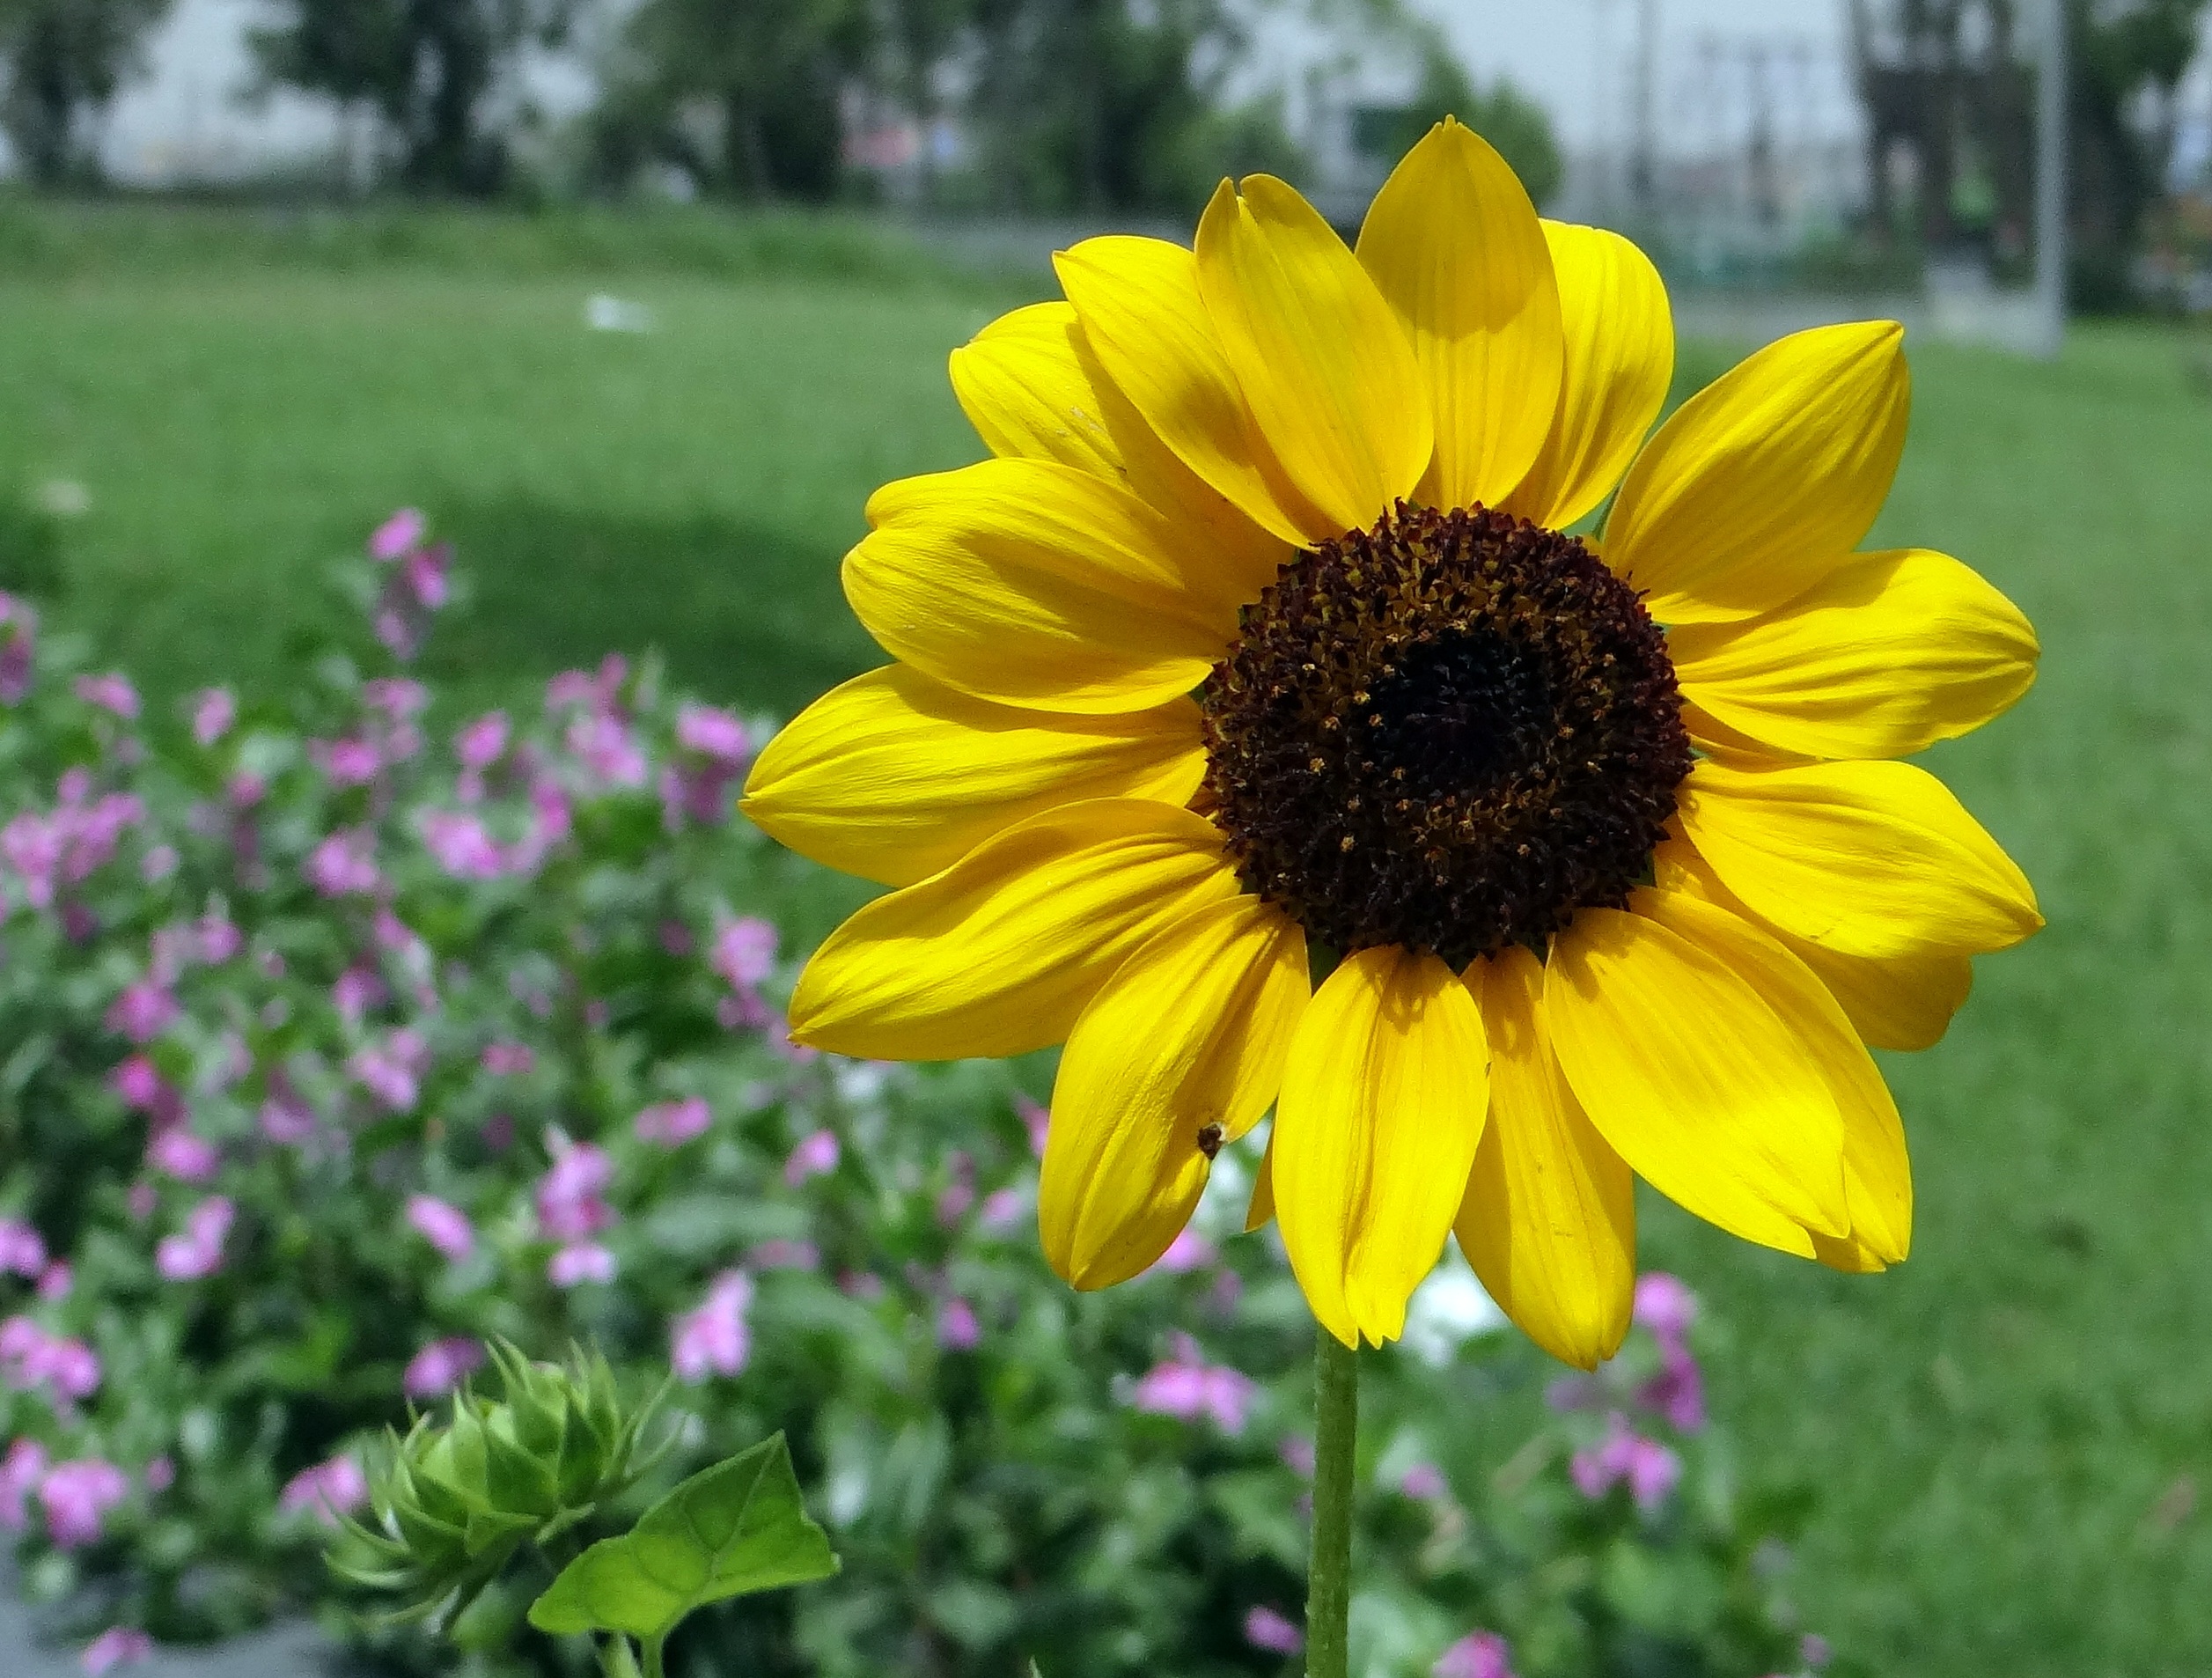
plant, field, meadow, flower, petal, macro, botany, yellow, flora, sunflower, wildflower, close up, india, ornamental, flowering plant, daisy family, annual plant, noida, land plant